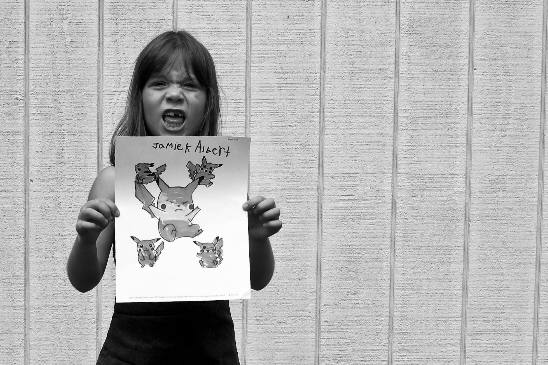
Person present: Yes